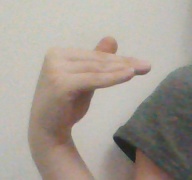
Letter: khaa